Adrijana Mori

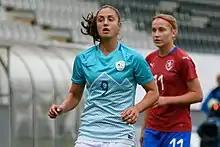
Adrijana Mori (light blue kit) in 2018

Adrijana Mori (born 17 August 2000) is a Slovenian footballer who plays as a forward for 1. FFC Turbine Potsdam in the Frauen-Bundesliga and has appeared for the Slovenia women's national team.